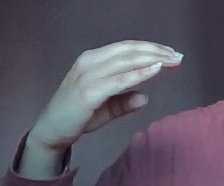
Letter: jeem